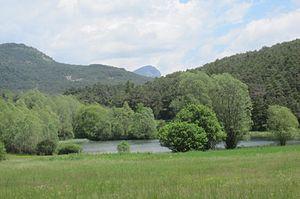
Vallon de Font Freyer Châteauvieux (Var)
La communauté de communes Lacs et Gorges du Verdon a pris effet le 1ᵉʳ janvier 2014 et regroupe initialement onze communes du département du Var. Le 1ᵉʳ janvier 2017, cinq communes supplémentaires rejoignent l'intercommunalité.
Châteauvieux est une commune française située dans le département du Var, en région Provence-Alpes-Côte d'Azur.